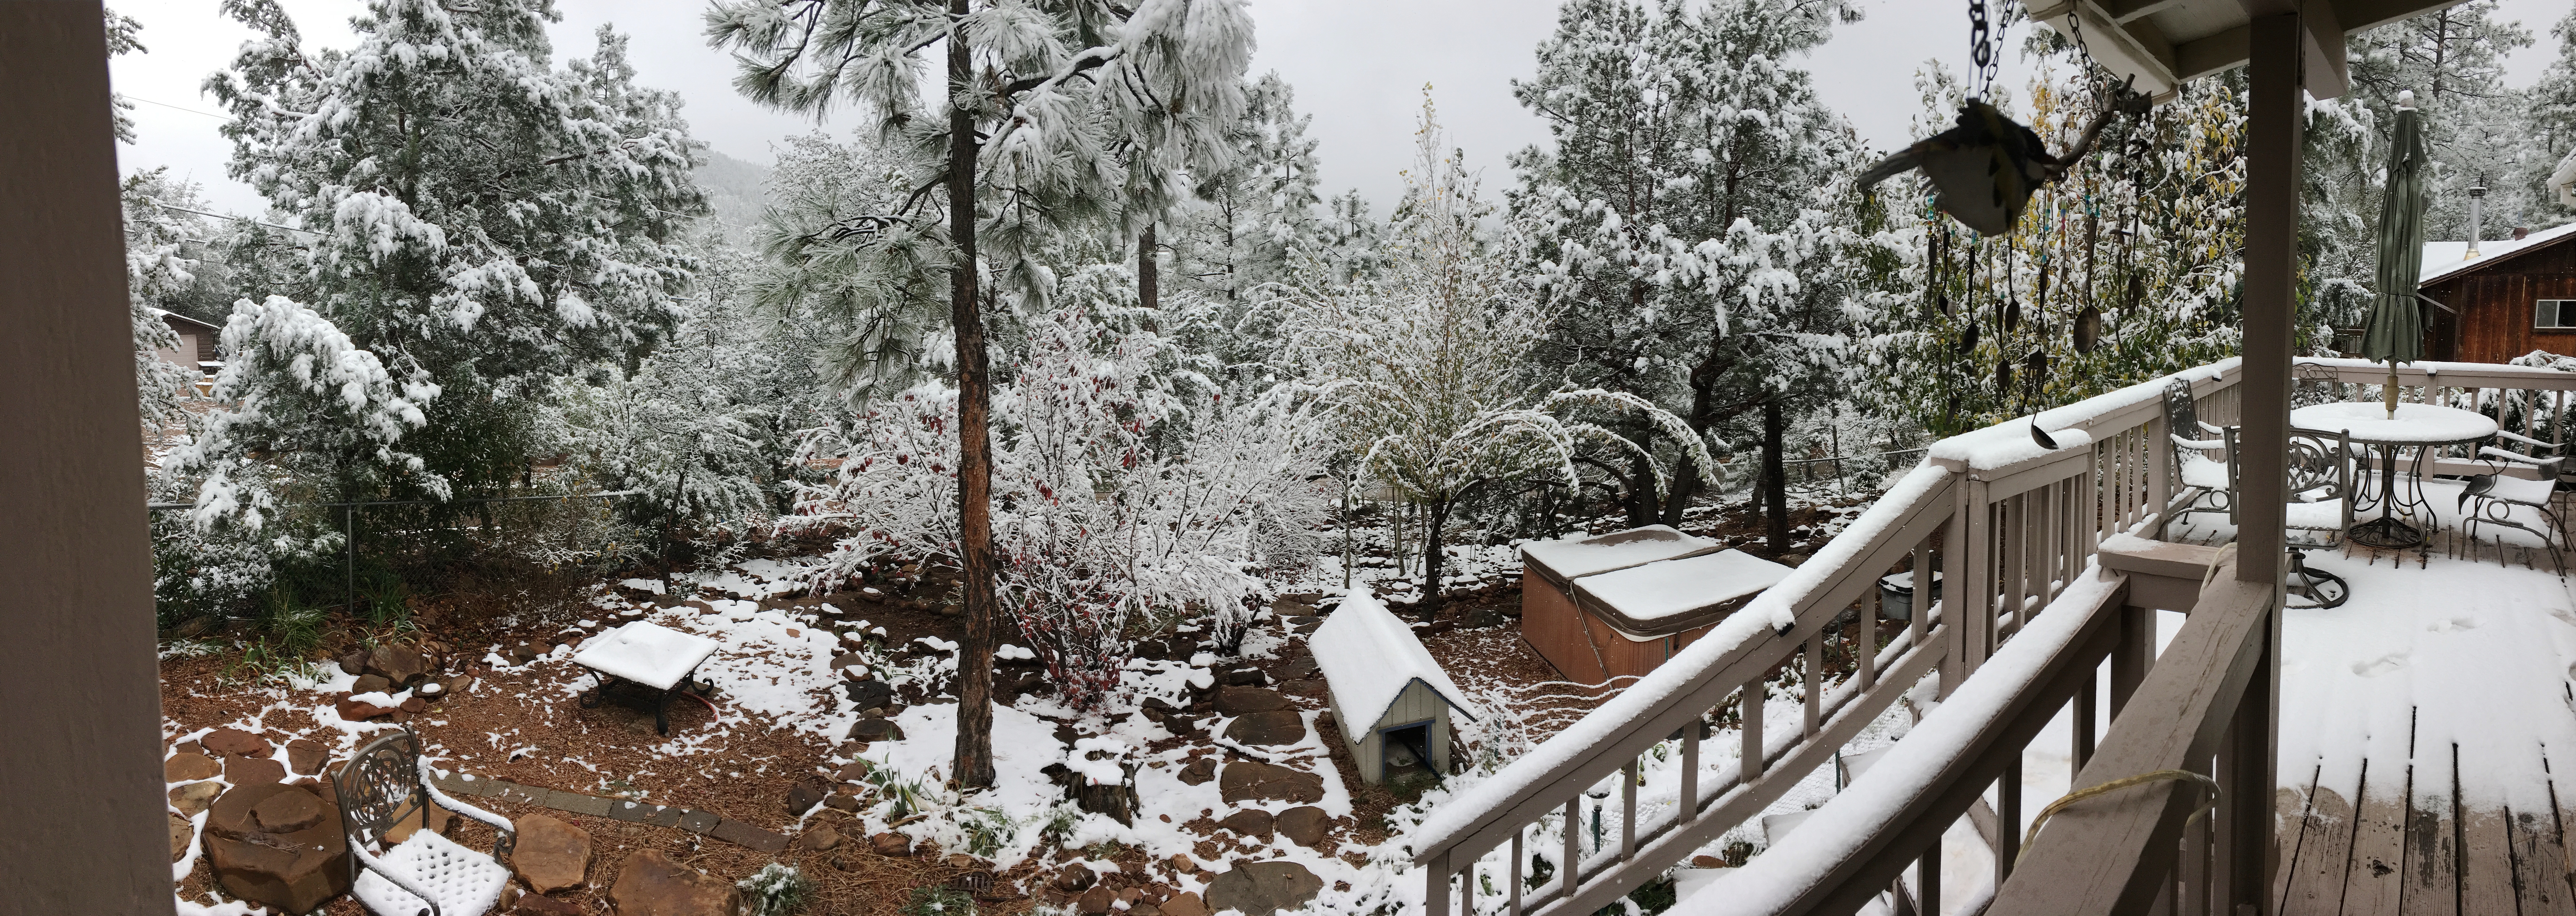
tree, branch, snow, winter, panorama, weather, season